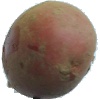
Label: Potato Red 1